Sack of Amorium

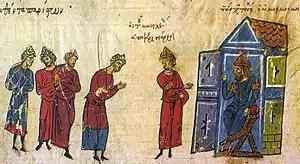
Miniature from the "Madrid Skylitzes" depicting the embassy of the "tourmarches" Basil to al-Mu'tasim (seated) after the fall of Amorium.

Theophilos now sent a second embassy to the caliph, headed by the "tourmarches" of Charsianon, Basil, bearing gifts and an apologetic letter, and offering to ransom the high-ranking prisoners for 20,000 Byzantine pounds (about 6,500 kg) of gold and to release all Arabs held captive by the Byzantines. In reply, Mu'tasim refused the ransom, saying that the expedition alone had cost him over 100,000 pounds, and demanded the surrender of Theophobos and the Domestic of the Schools, Manuel the Armenian, who had some years ago deserted from Arab service. The Byzantine ambassador refused to comply to this and indeed could not, as Theophobos was in revolt and Manuel had died, according to some accounts, from wounds received at Anzen. Instead, Basil handed over a second, much more threatening letter by Theophilos. Mu'tasim, angered by this, returned the emperor's gifts.